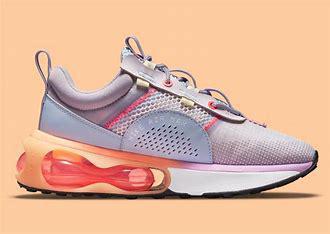
Brand: Nike
Model: Air Max 2021